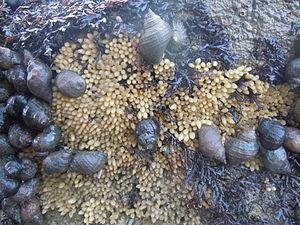
Capsules ovigères de Nucella lapillus sur l'estran de
Nucella lapillus, le pourpre ou pilau, aussi connu sous le nom de Pourpre de l'Atlantique, Pourpre petite pierre ou Bigorneau blanc est un gastéropode de la famille des Muricidae.